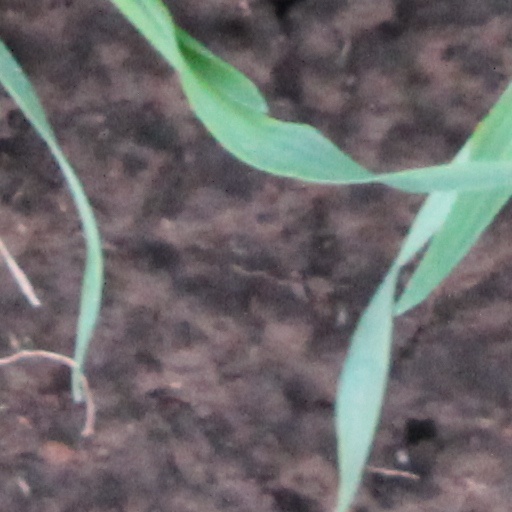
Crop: wheat